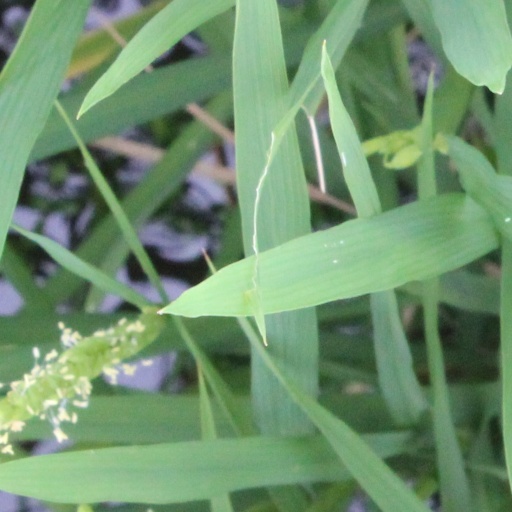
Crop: rice